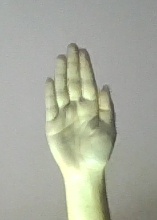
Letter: seen